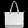
Label: Bag